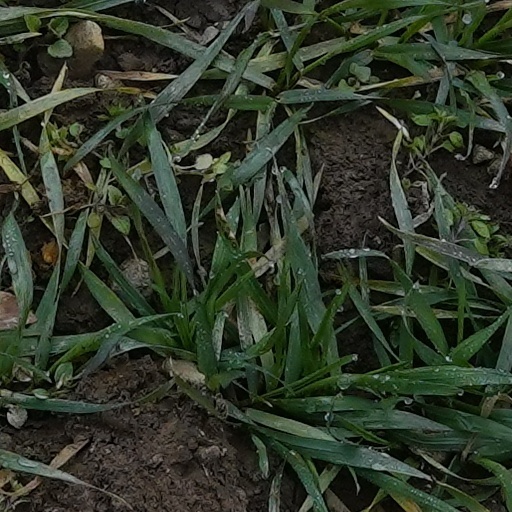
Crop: wheat